3rd Cavalry Regiment (United States)

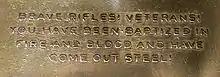
The regimental accolade

Originally formed to provide security for travelers on the Oregon Trail, the regiment was immediately rerouted southwards when the Mexican–American War began. The Mounted Riflemen lost most of their horses in a storm during the voyage across the Gulf of Mexico, forcing them to fight dismounted. Once the regiment landed at Veracruz on 9 March 1847, they would go on to serve in six campaigns of the Mexican War. On 17–18 April, the regiment was engaged in fierce hand-to-hand fighting during the Battle of Cerro Gordo and were soon engaged again in the Battle of Contreras on 19 August. On 20 August 1847, General Winfield Scott, Commander of American Forces in Mexico, made a speech from which the first sixteen words have become important to the regiment. The regiment was bloodied and exhausted from the fierce fighting at Contreras, but even so, each man stood at attention as Scott approached. The General removed his hat, bowed low, and said: "Brave Rifles! Veterans! You have been baptized in fire and blood and have come out steel!" This accolade is emblazoned on the regimental coat of arms, and is the source of the regimental motto, "Blood and Steel" and nickname, "Brave Rifles."